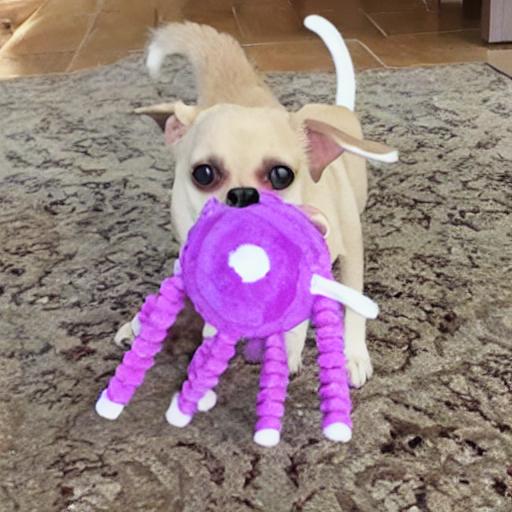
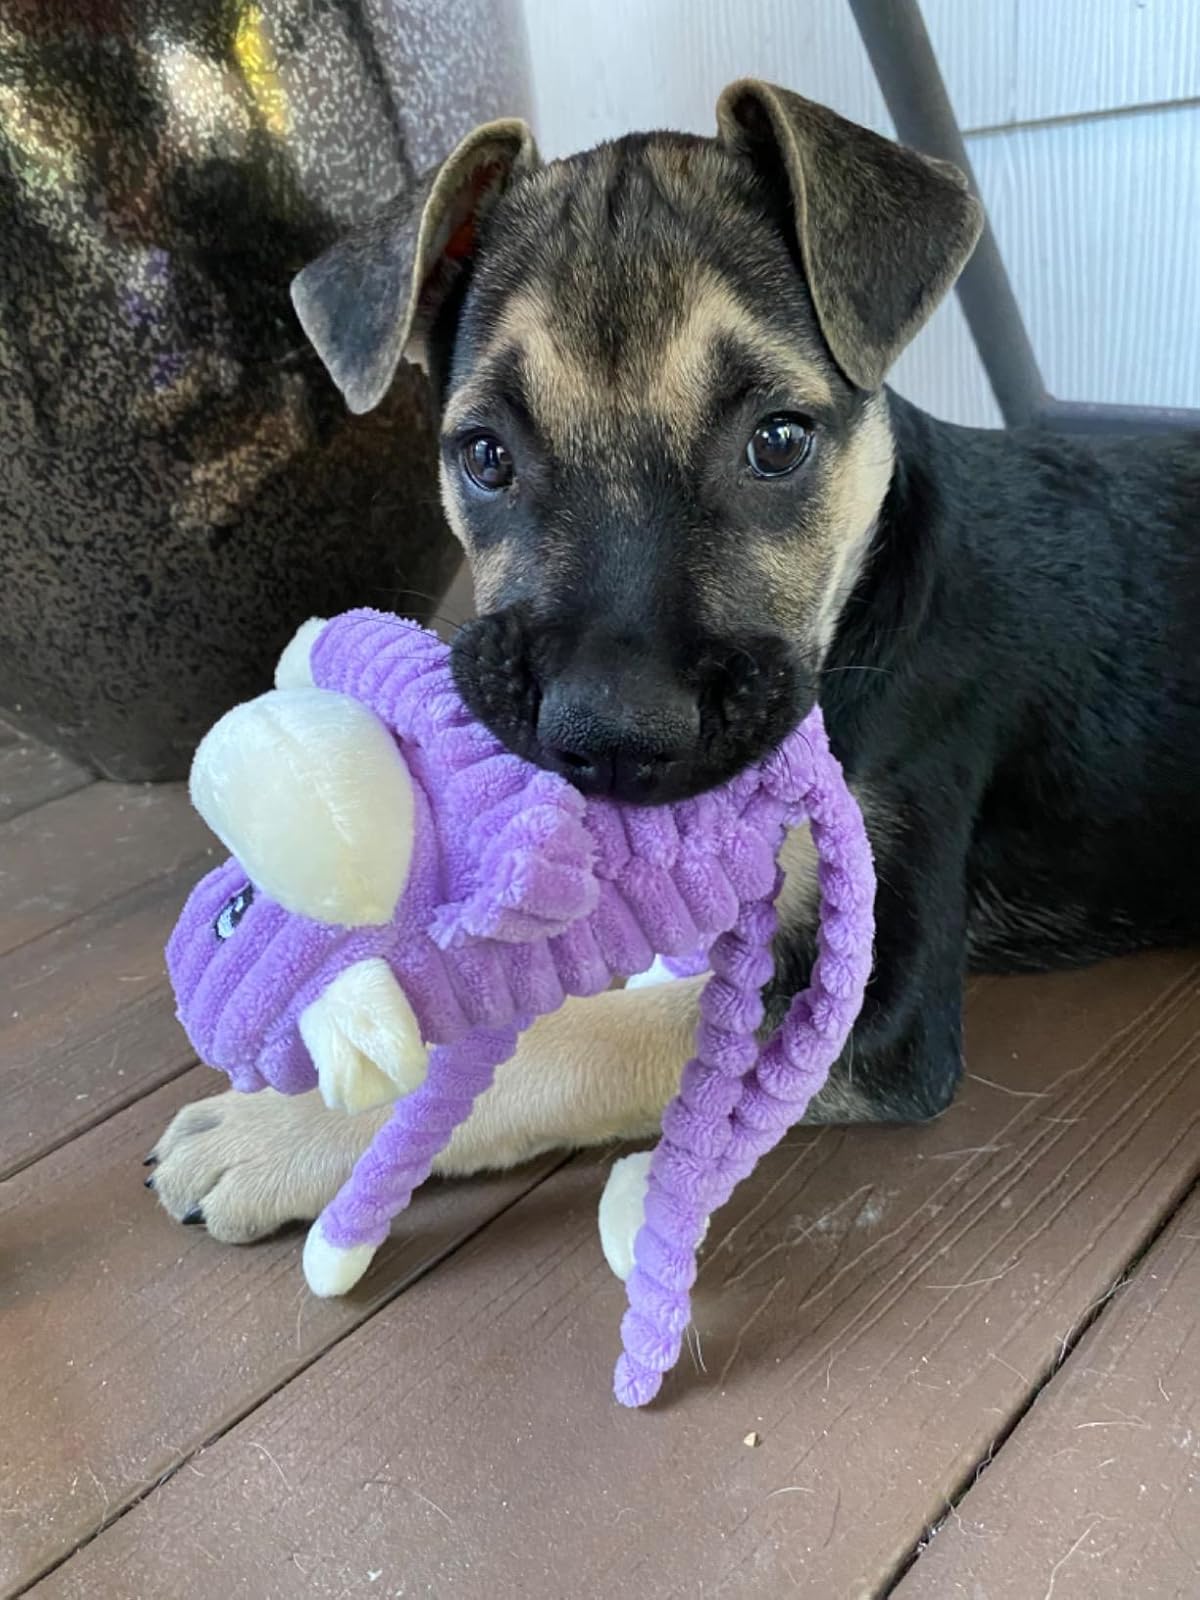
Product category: items_toy
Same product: no